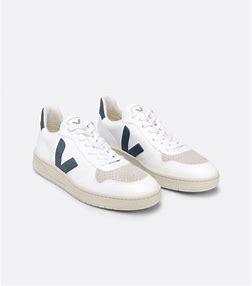
Brand: Veja
Model: V 10 CWL